Joe Trees

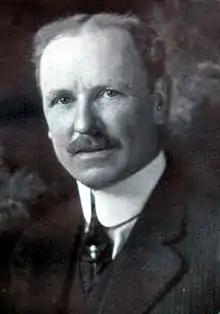
Joseph C. Trees, "a true Pitt man" according to the 1915 "The Owl" student yearbook.

Joseph Clifton Trees (1870 - May 20, 1943) was a college football player at the University of Pittsburgh, the first athlete to receive an athletic subsidization at the school, and, possibly, an early professional football player. He later made millions of dollars in the oil industry and became a trustee and significant benefactor to the university and its athletic department. His hobbies included philanthropy, scientific research and agriculture. His estate in Gibsonia, Pennsylvania was devoted to a large extent to fruit trees.